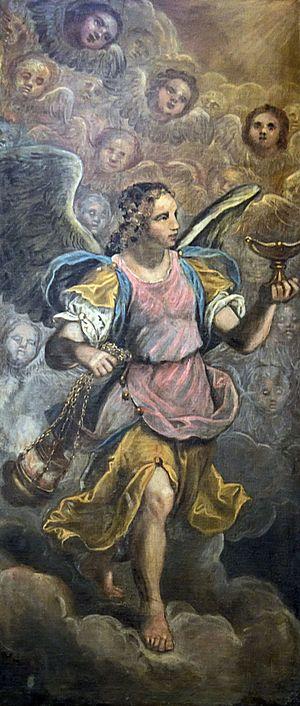
Le terme thuriféraire désigne un servant d'autel chargé du maniement de l'encensoir lors de la messe ou de certains offices de la liturgie catholique, anglicane ou luthérienne. Il est parfois accompagné du naviculaire, servant qui s'occupe de porter la navette contenant l'encens.
L'église de la Madonna dell'Orto est un édifice religieux situé à Venise, dans le sestiere de Cannaregio, le long du Rio de la Madona de l'Orto et face au rio Brazzo.